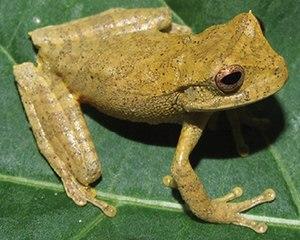
Gastrotheca pulchra est une espèce d'amphibiens de la famille des Hemiphractidae.